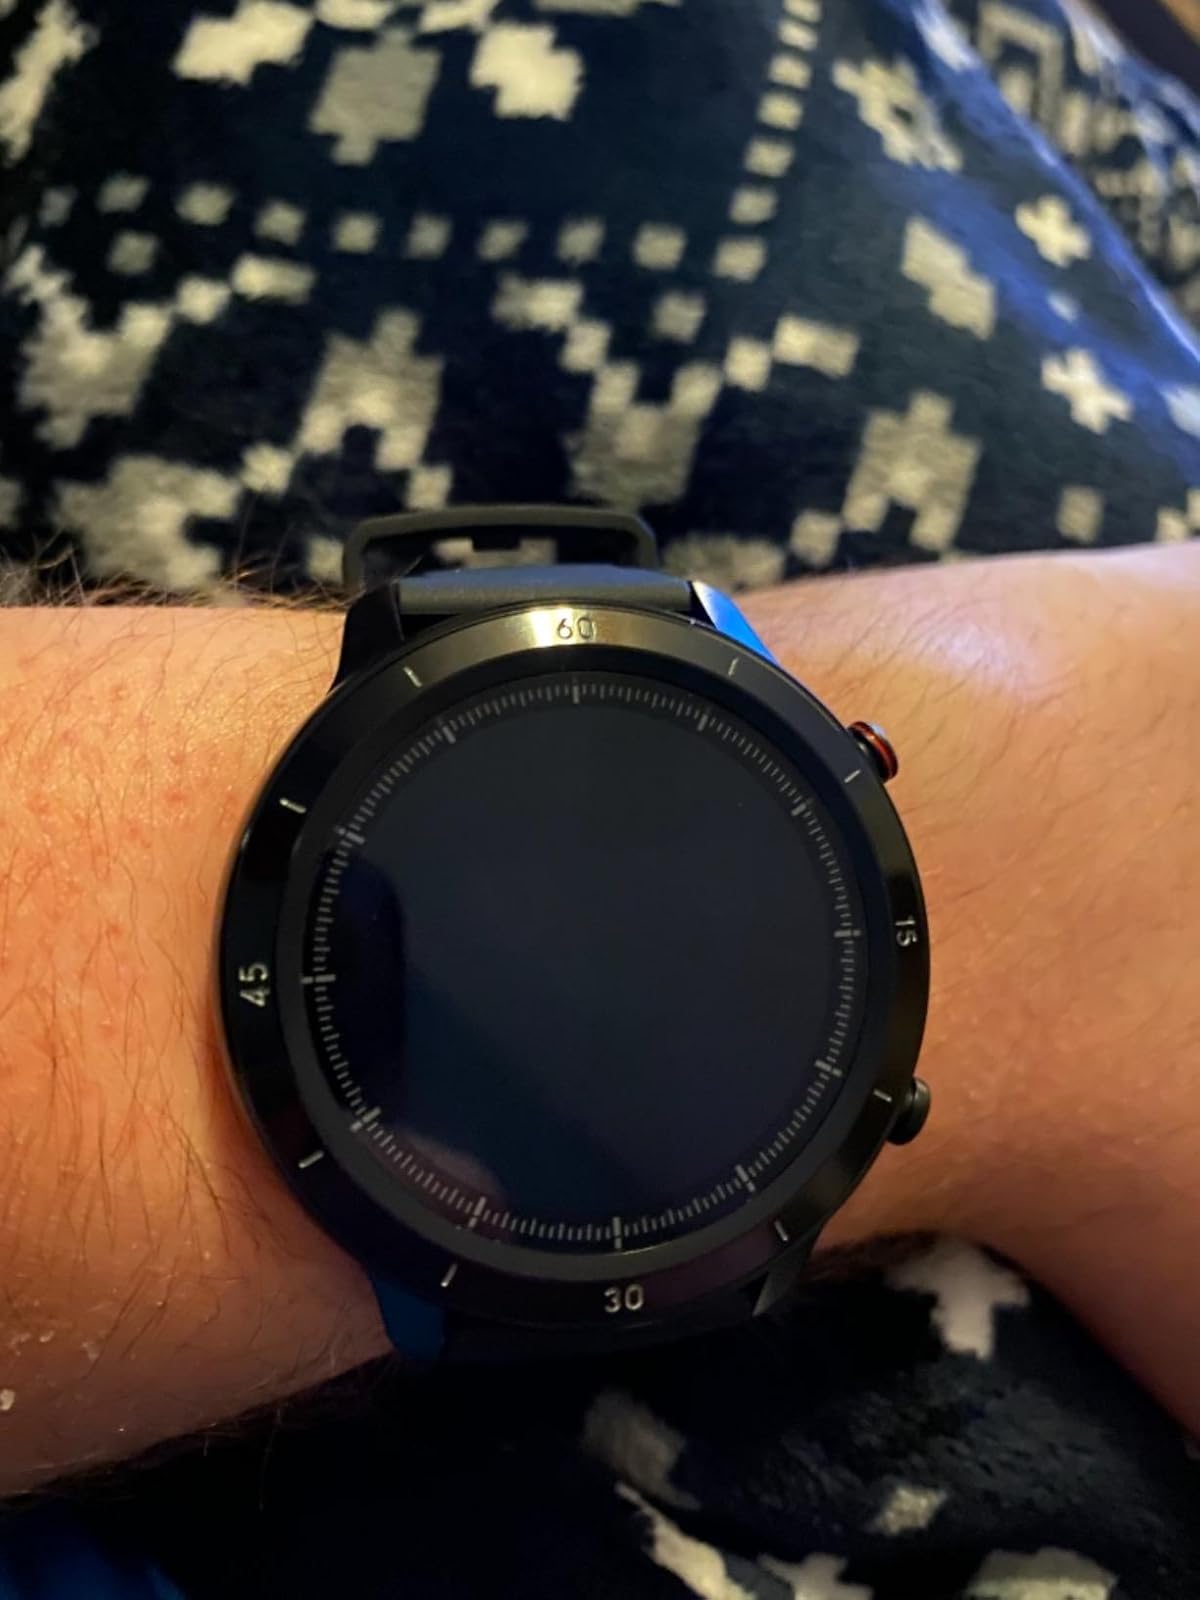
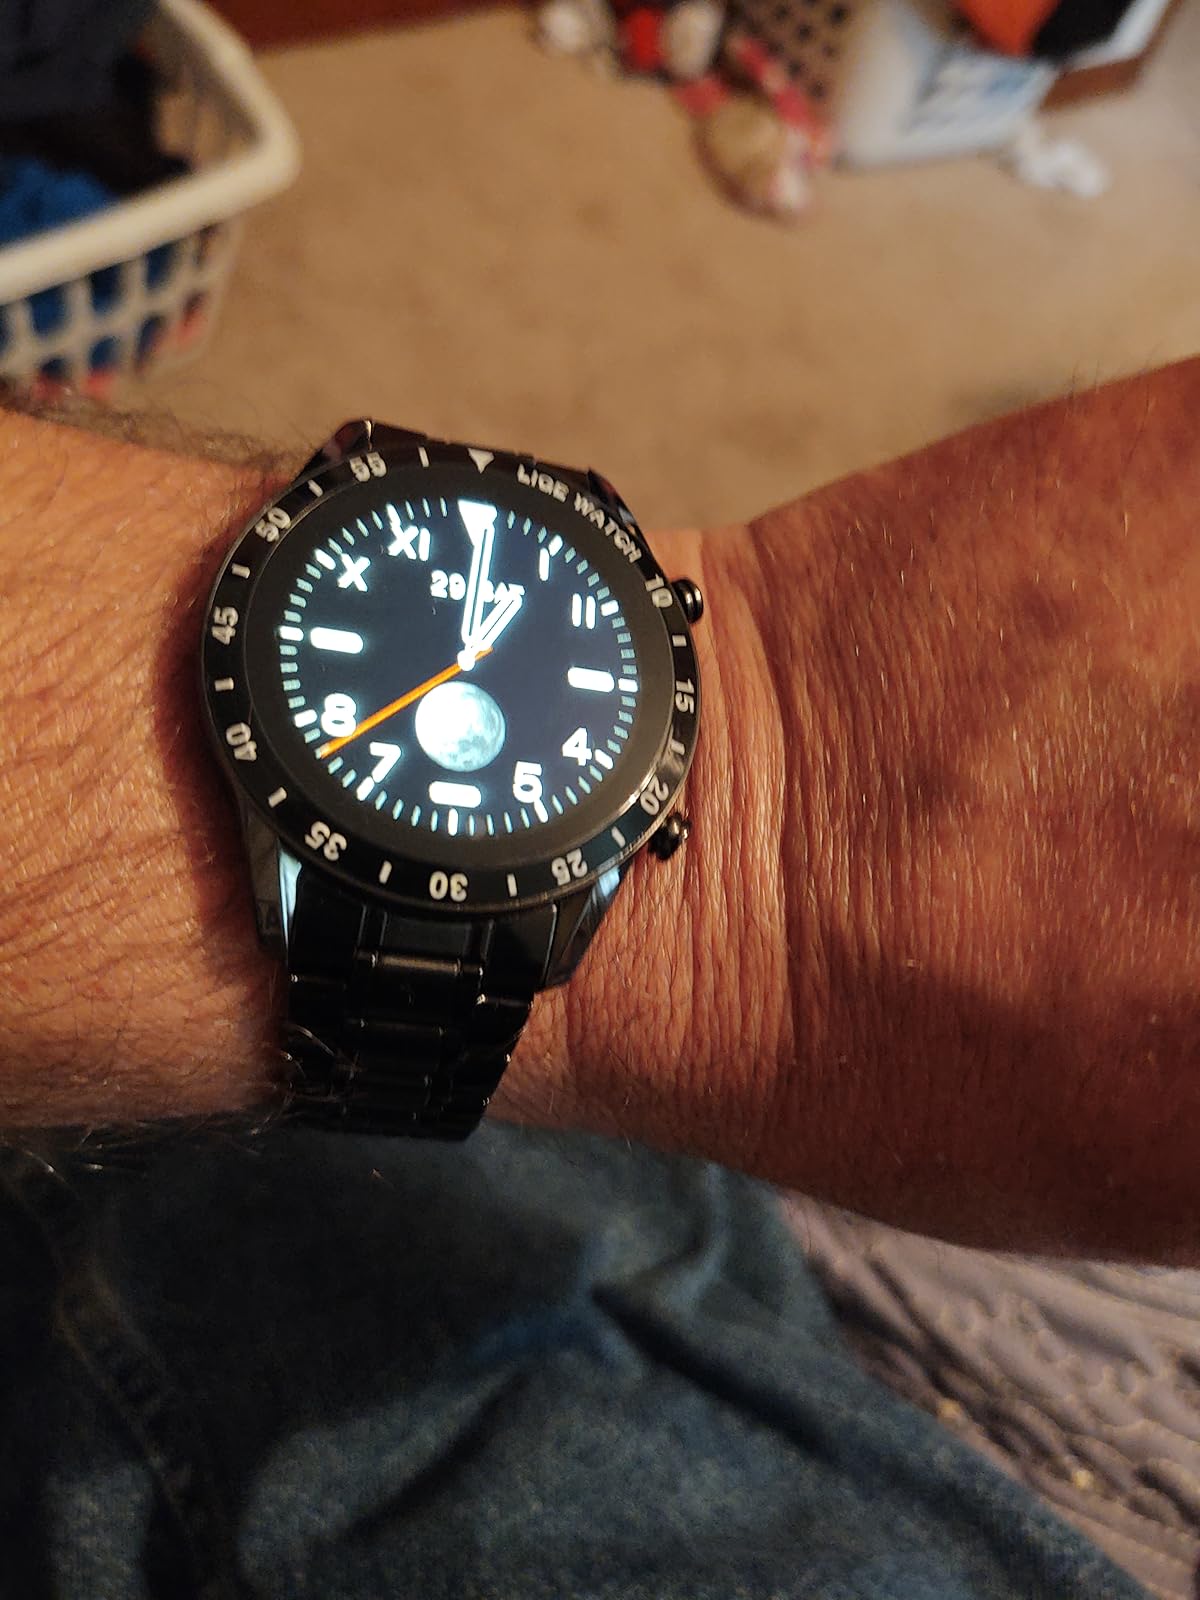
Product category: smartwatch
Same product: no